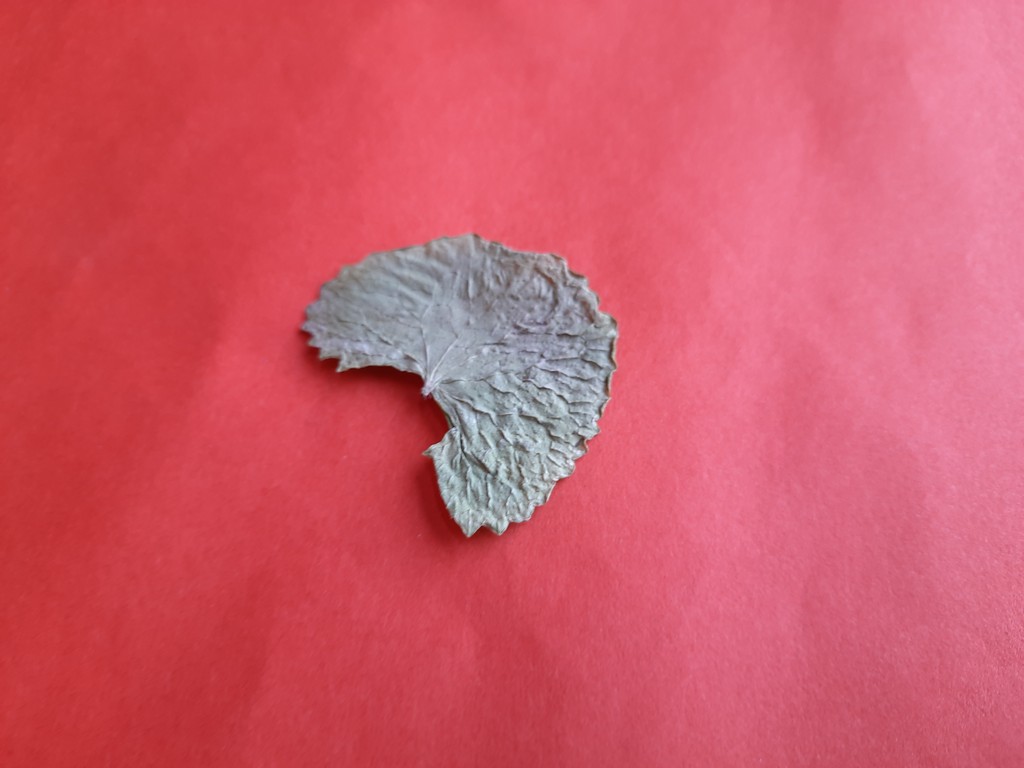
Label: Dried